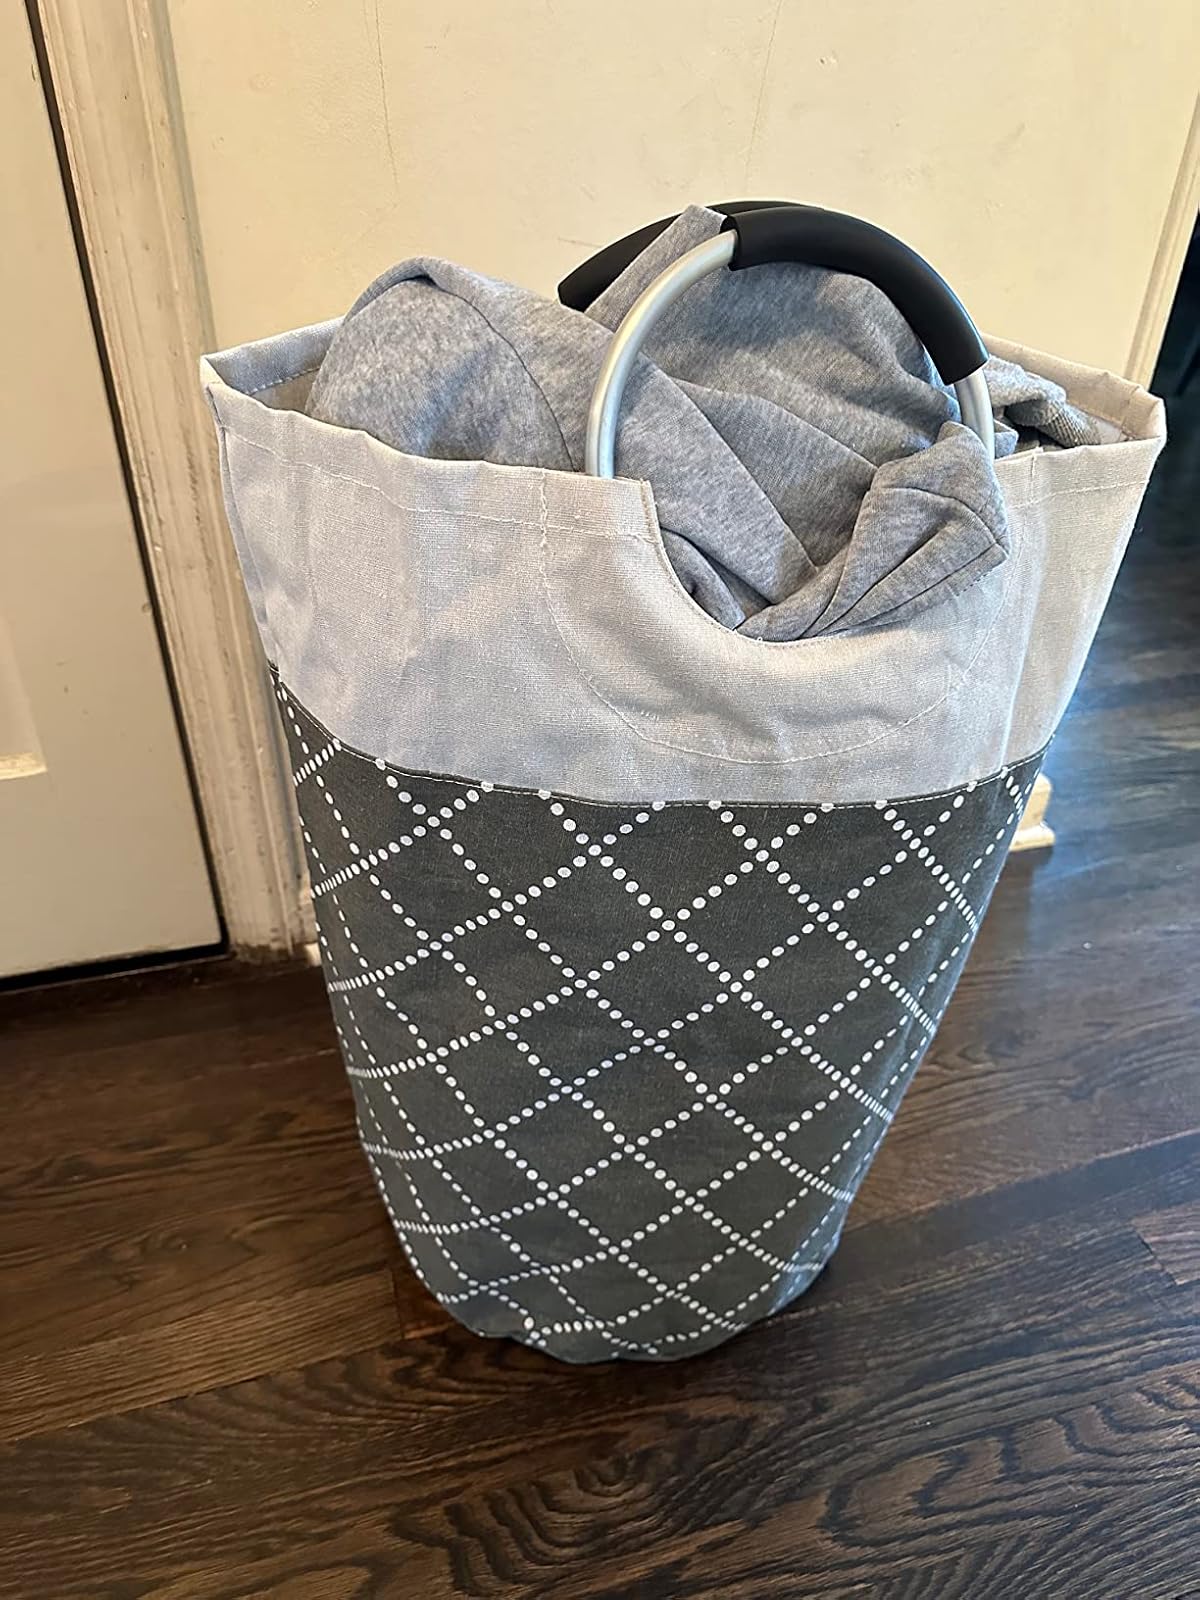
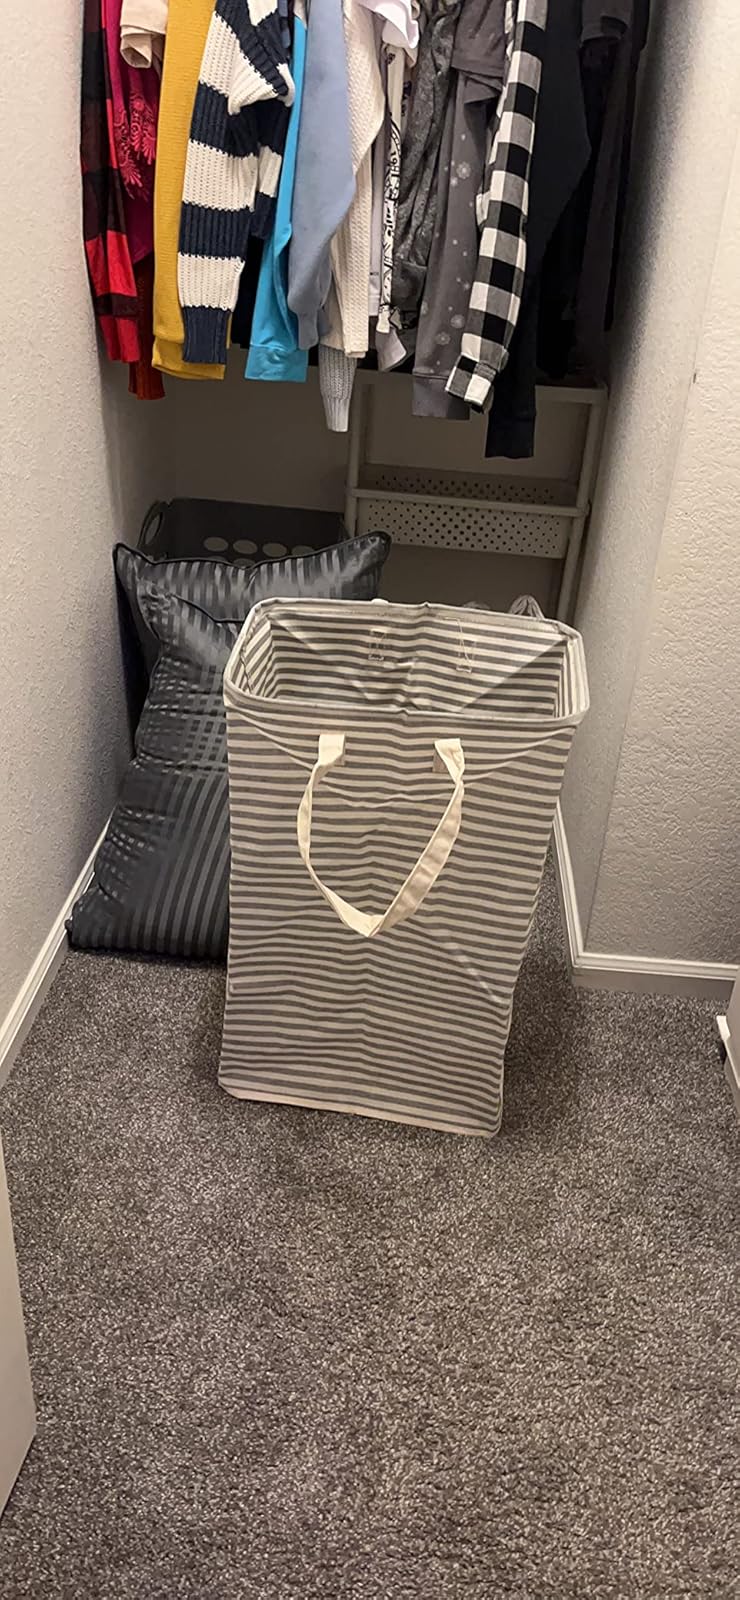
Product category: items_hamper
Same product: no